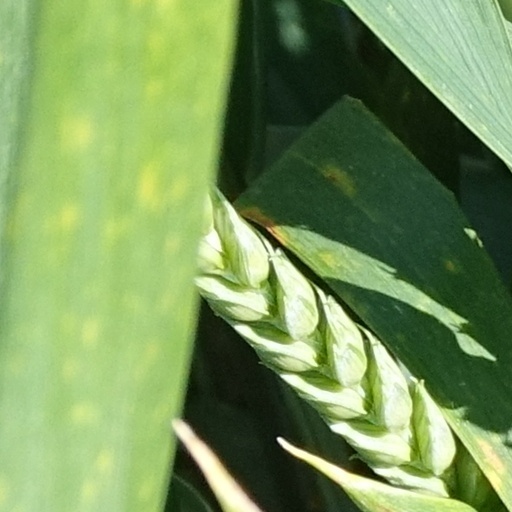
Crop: wheat